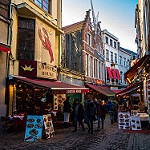
Label: street